Sean Hamilton

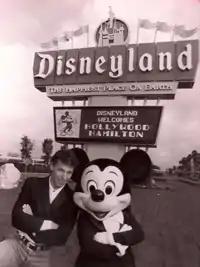
Mickey Mouse and Hamilton in 1992.

During the late eighties through the mid-nineties while at KIIS-FM, Hamilton made many other notable high-profile appearances such as participating in the Toyota Pro/Celebrity Race Grand Prix of Long Beach and being part of the Los Angeles Air Show where he trained and flew with the United States Navy Blue Angels.